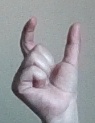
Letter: nun